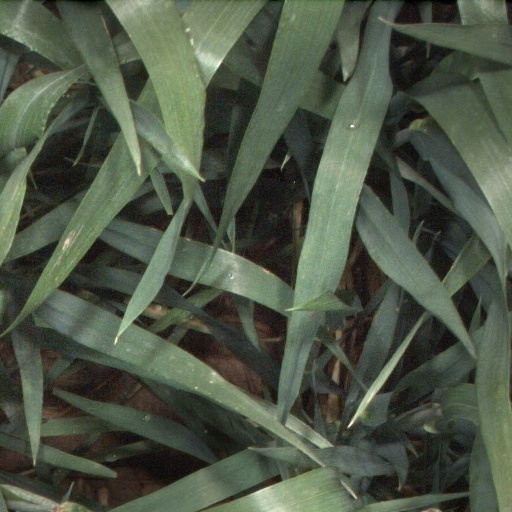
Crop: wheat